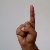
The image shows a hand gesture representing the letter 'D' in Indian Sign Language.